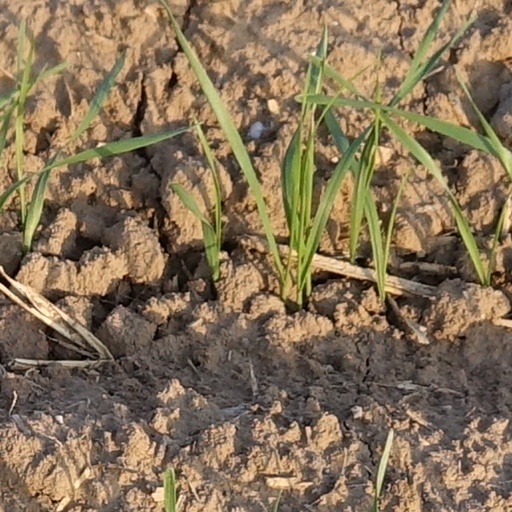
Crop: wheat